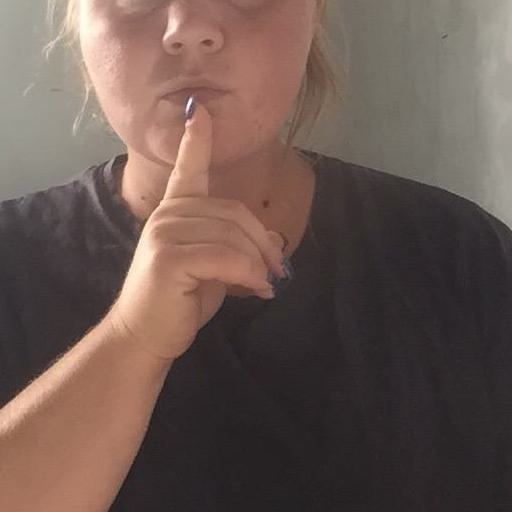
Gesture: mute